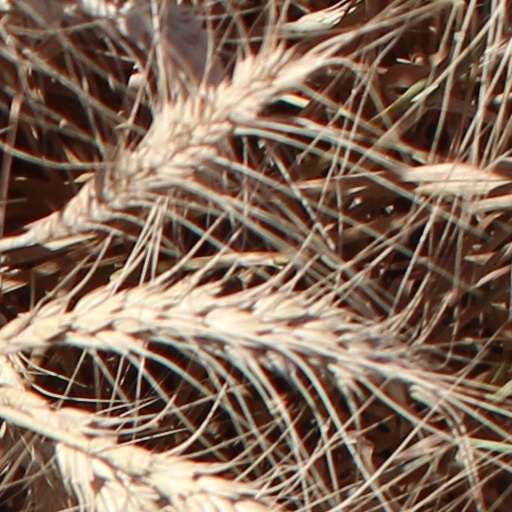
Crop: wheat